Townsville

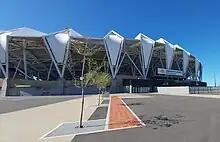
North Queensland Stadium

The Townsville Civic Theatre is North Queensland's premier cultural facility. Since its opening in 1978, the Theatre has been a centre of entertainment and performing arts, providing an environment to further develop the performing arts in Townsville and the North. TheatreiNQ is an independent professional theatre company based in Townsville, presenting four shows a year including the popular annual Shakespeare Under the Stars in Queen Gardens. Dancenorth Australia is a contemporary dance company based in Townsville, whose works tour all over Australia and the World. Dancenorth is the only performing arts organisation based in regional Queensland to be included in the Australian Government's National Performing Arts Partnership Framework.